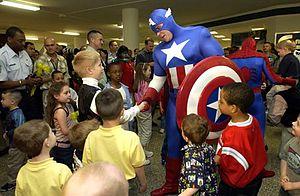
Steven « Steve » Rogers, alias Captain America est un super-héros évoluant dans l'univers Marvel de la maison d'édition Marvel Comics. Créé par le scénariste Joe Simon et le dessinateur Jack Kirby, le personnage de fiction apparaît pour la première fois dans le comic book Captain America Comics #1 en décembre 1940.